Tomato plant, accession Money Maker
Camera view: vertical (180 deg); turntable rotation: 0 degrees
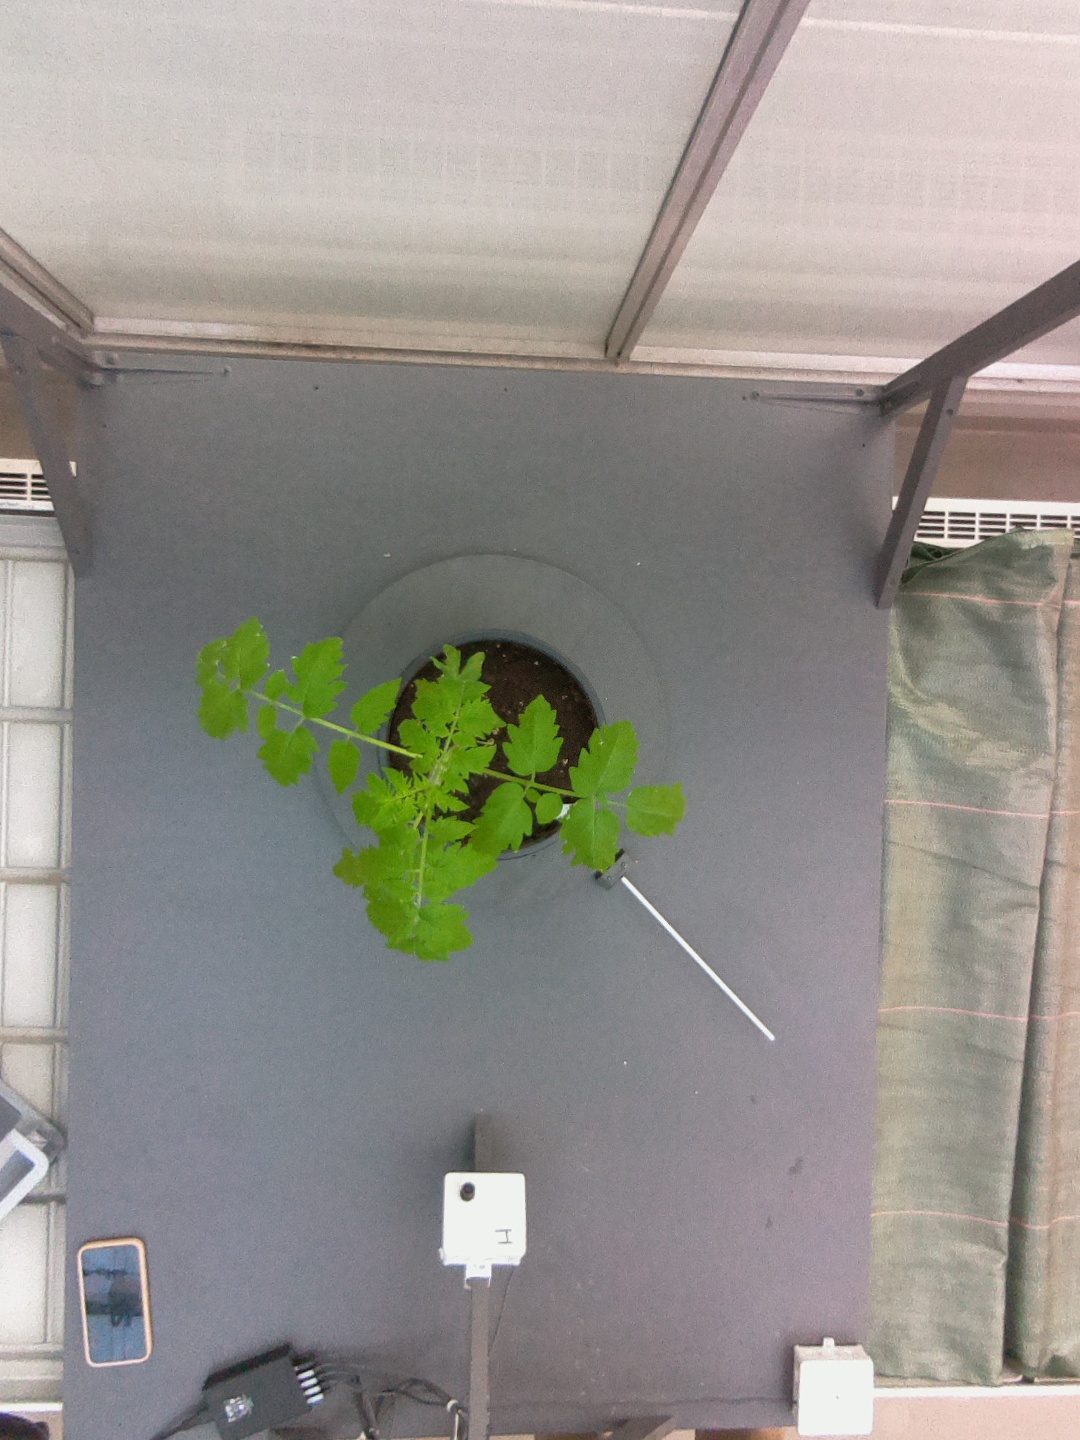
BBCH growth stage 13: 6 of true leaves visible